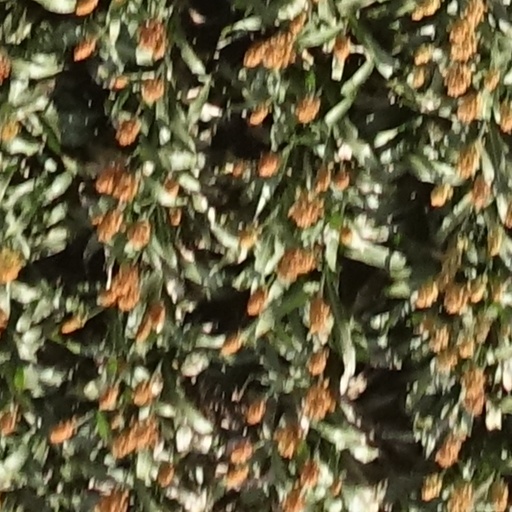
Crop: sorghum